Missy Franklin

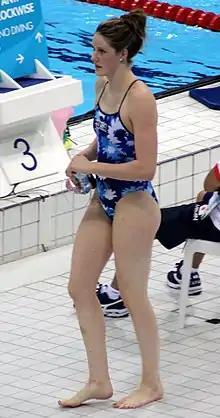
Missy Franklin during warm up at the Aquatics Centre in 2012

In her first long course world championship meet at the 2011 World Aquatics Championships in Shanghai, Franklin won a total of five medals, three gold, one silver, and one bronze. In her first event, the 4×100-meter freestyle relay, Franklin won a silver medal with Natalie Coughlin, Jessica Hardy and Dana Vollmer in a time of 3:34.47. Swimming the second leg, Franklin had a split of 52.99, the second-best among all participants. Franklin won her first individual medal, a bronze, in the 50-meter backstroke, finishing behind Russian Anastasia Zuyeva and Japanese Aya Terakawa. Shortly after the 50-meter backstroke final, Franklin competed in the 4×200-meter freestyle relay with Dagny Knutson, Katie Hoff and Allison Schmitt and won gold ahead of Australia and China in a time of 7:46.14. Franklin's lead-off time of 1:55.06 was faster than the winning time of Italian Federica Pellegrini in the individual 200-meter freestyle final (1:55.58). After setting the national record in the semi-finals of the 200-meter backstroke (2:05.90), Franklin dominated the field in the final with a time of 2:05.10, breaking her own national record and winning gold. This was Franklin's first individual world title, and her time in the final was the third-fastest effort of all time. Shortly after the 200-meter backstroke final, Franklin competed in the 4×100-meter medley relay with Natalie Coughlin, Rebecca Soni, and Dana Vollmer and won gold with a time of 3:52.36, over three seconds ahead of second-place finisher China. Swimming the freestyle leg, Franklin had a split of 52.79, the fastest in the field. The final time of 3:52.36 for the medley relay was the second-fastest effort of all time, just behind the Chinese-owned world record of 3:52.19. For her performance at these championships, she won the Female Athlete of the Year, Female Race of the Year (200-meter backstroke), and the Relay Performance of the Year (4×100-meter medley relay) Award at the eighth annual Golden Goggle Awards. She was also named the best female swimmer for 2011 by "FINA Aquatics World Magazine".